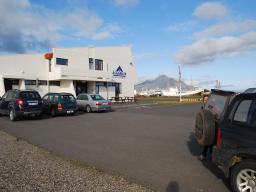
Label: Background_without_leaves